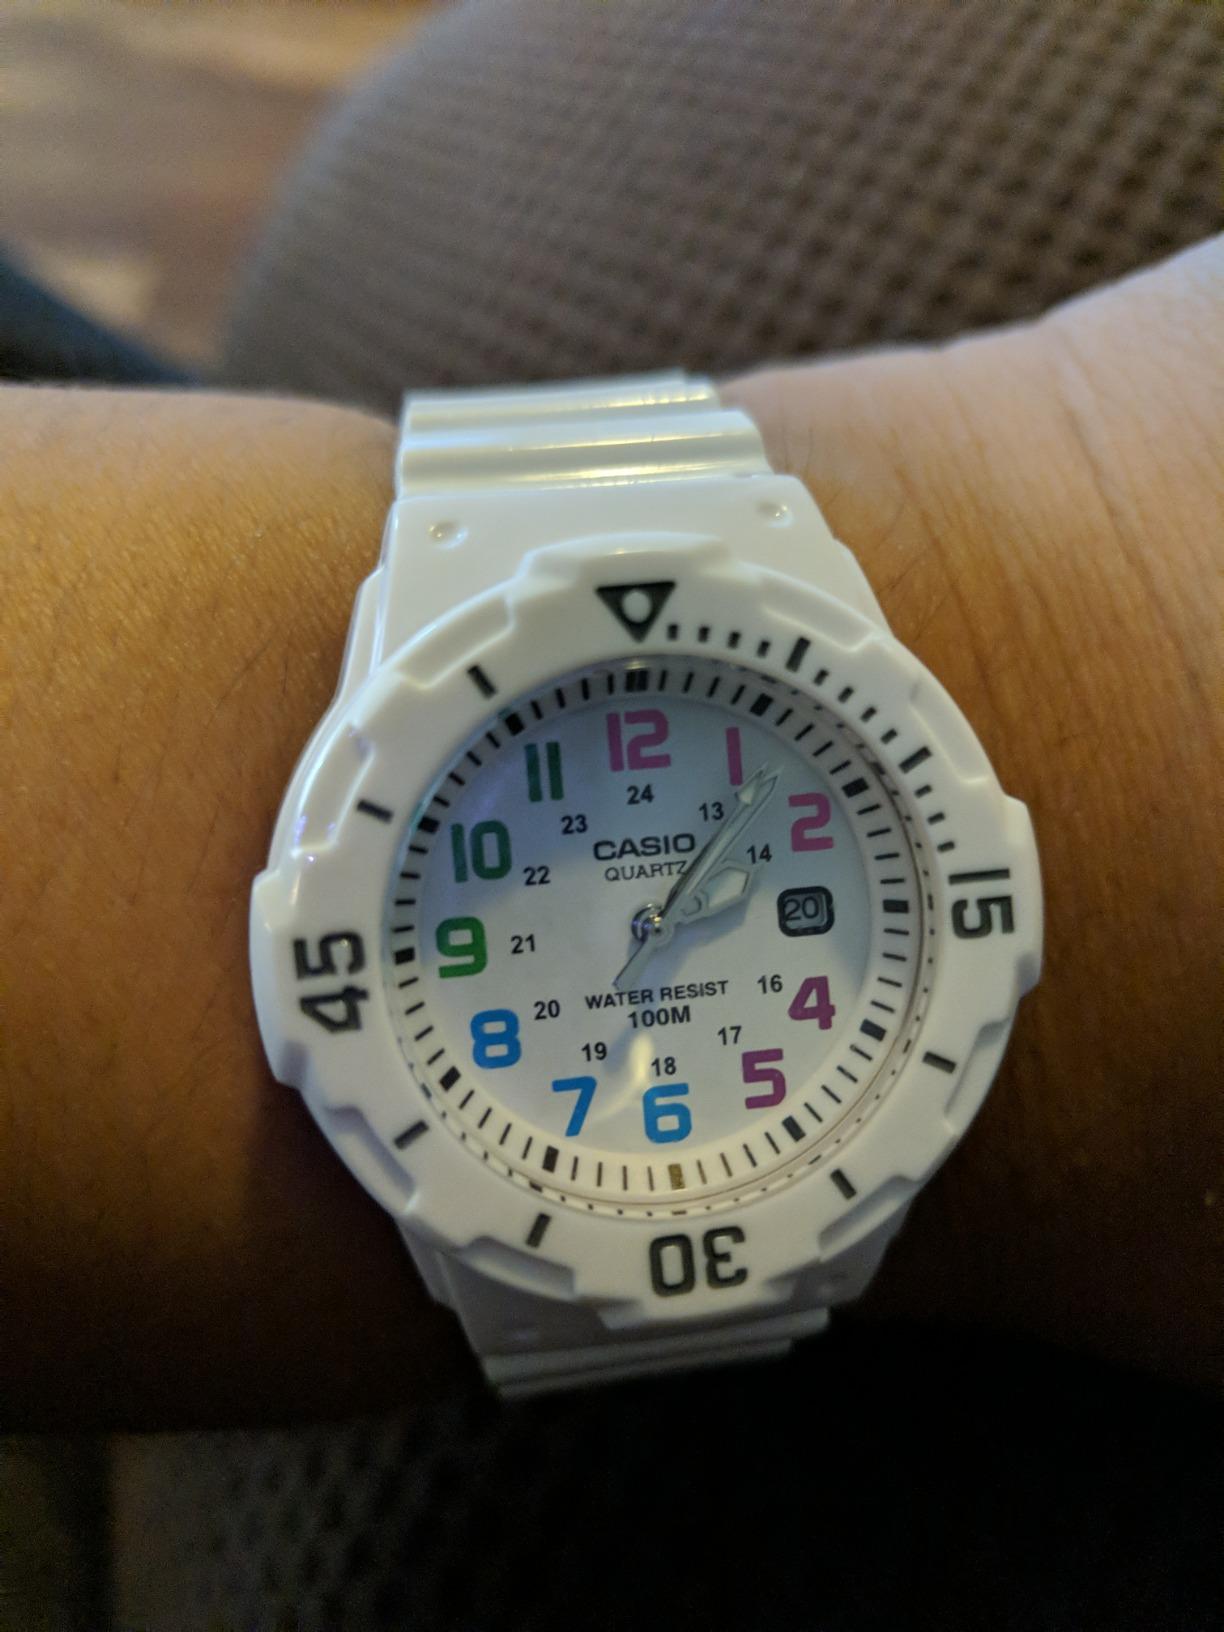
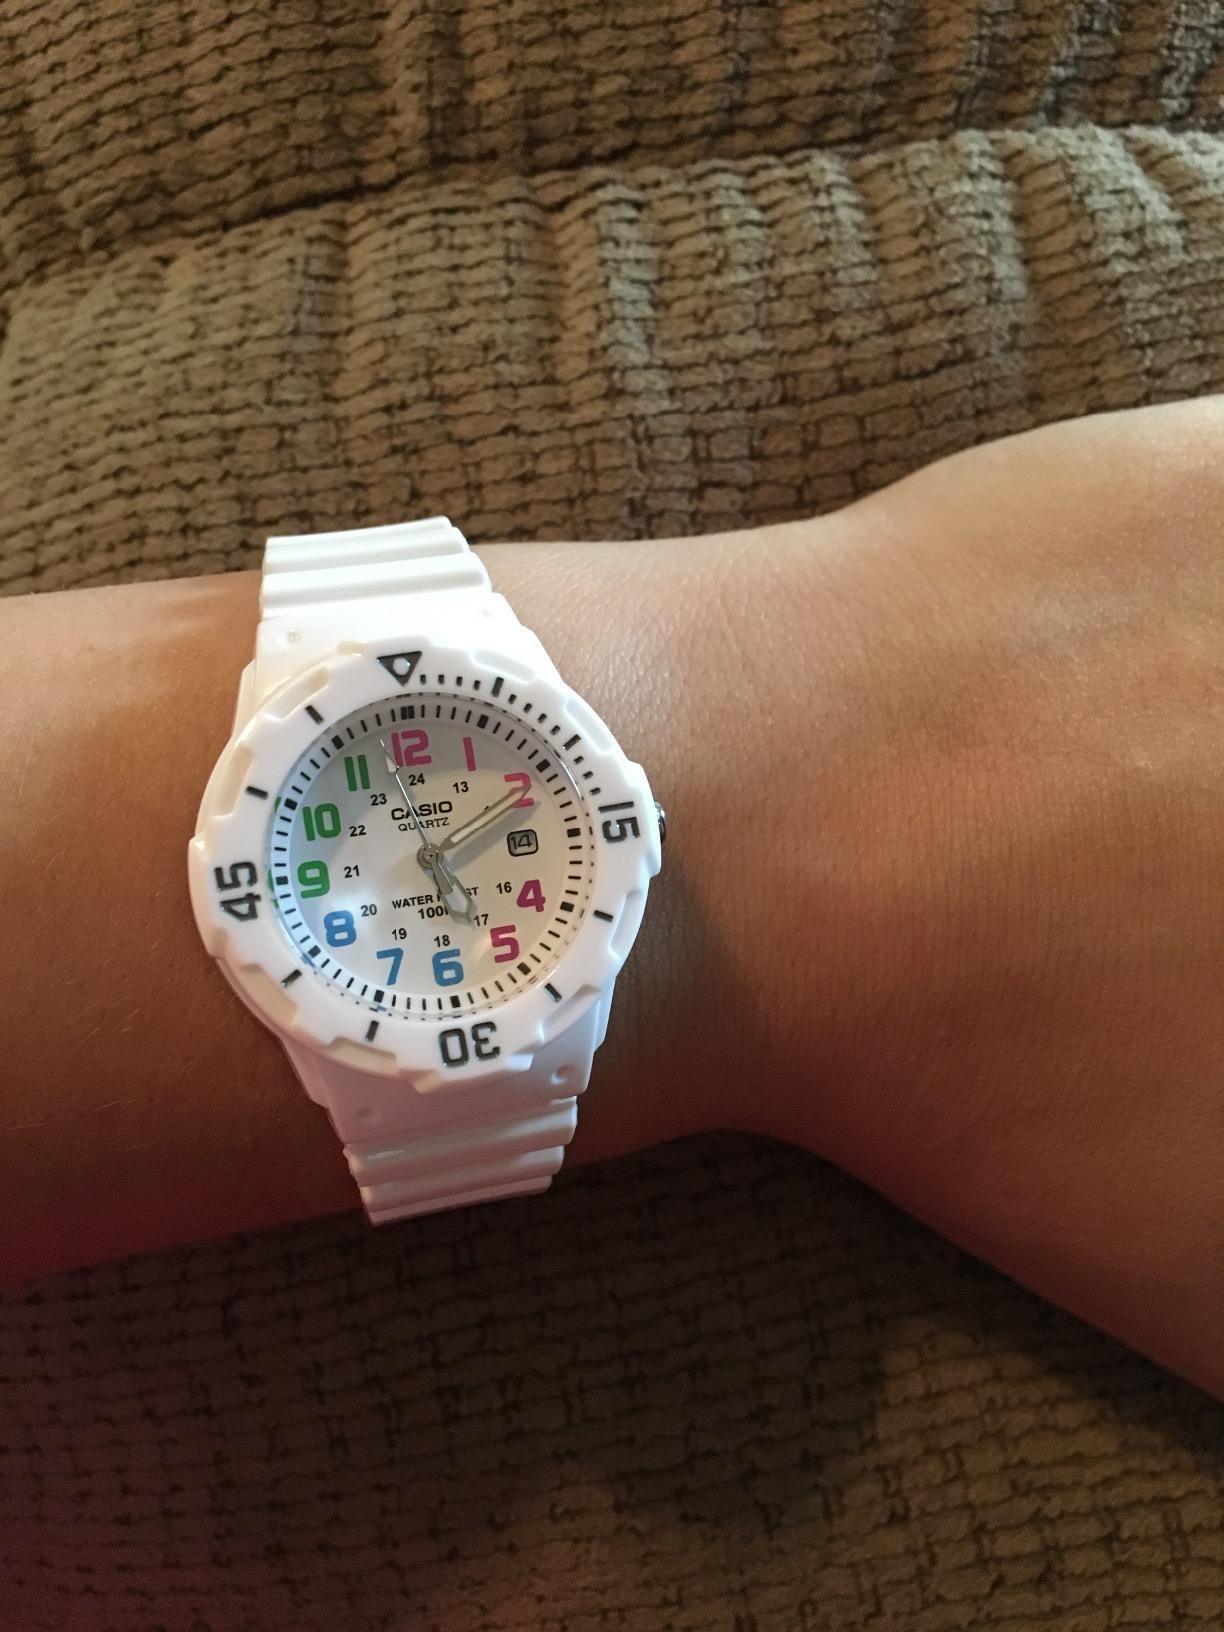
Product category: accessories_watch
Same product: yes